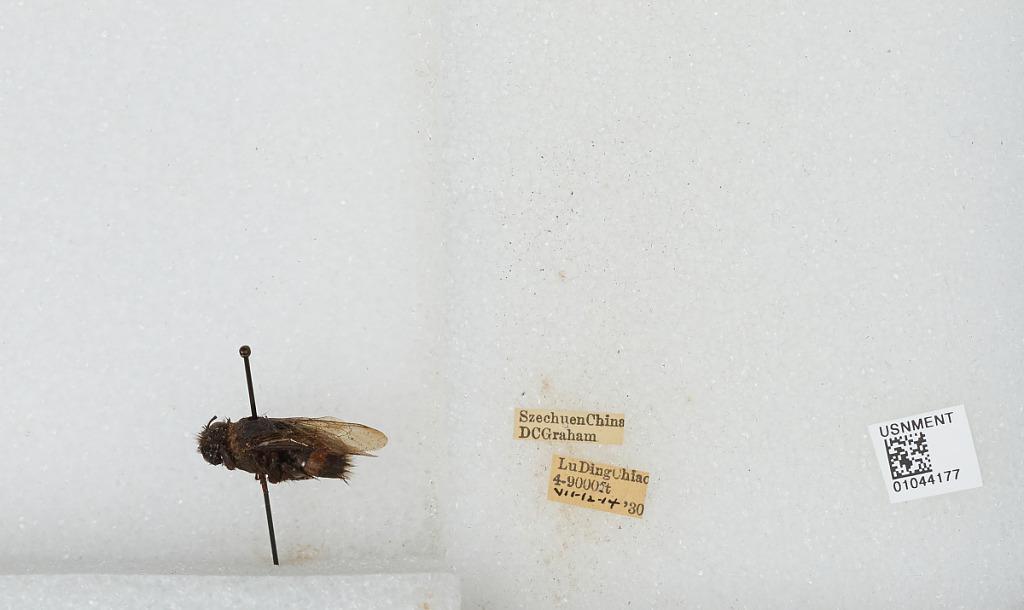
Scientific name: Bombus sp.
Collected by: D. Graham
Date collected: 1930-7-12
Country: China
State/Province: Sichaun
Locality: Luqaio